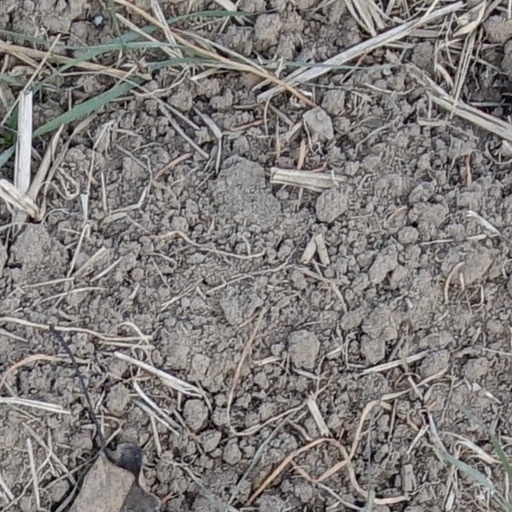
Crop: wheat